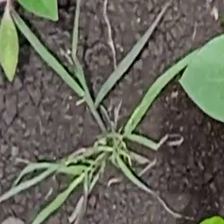
Weed species: Digitaria_SP_(Digitaria Sanguinalis )